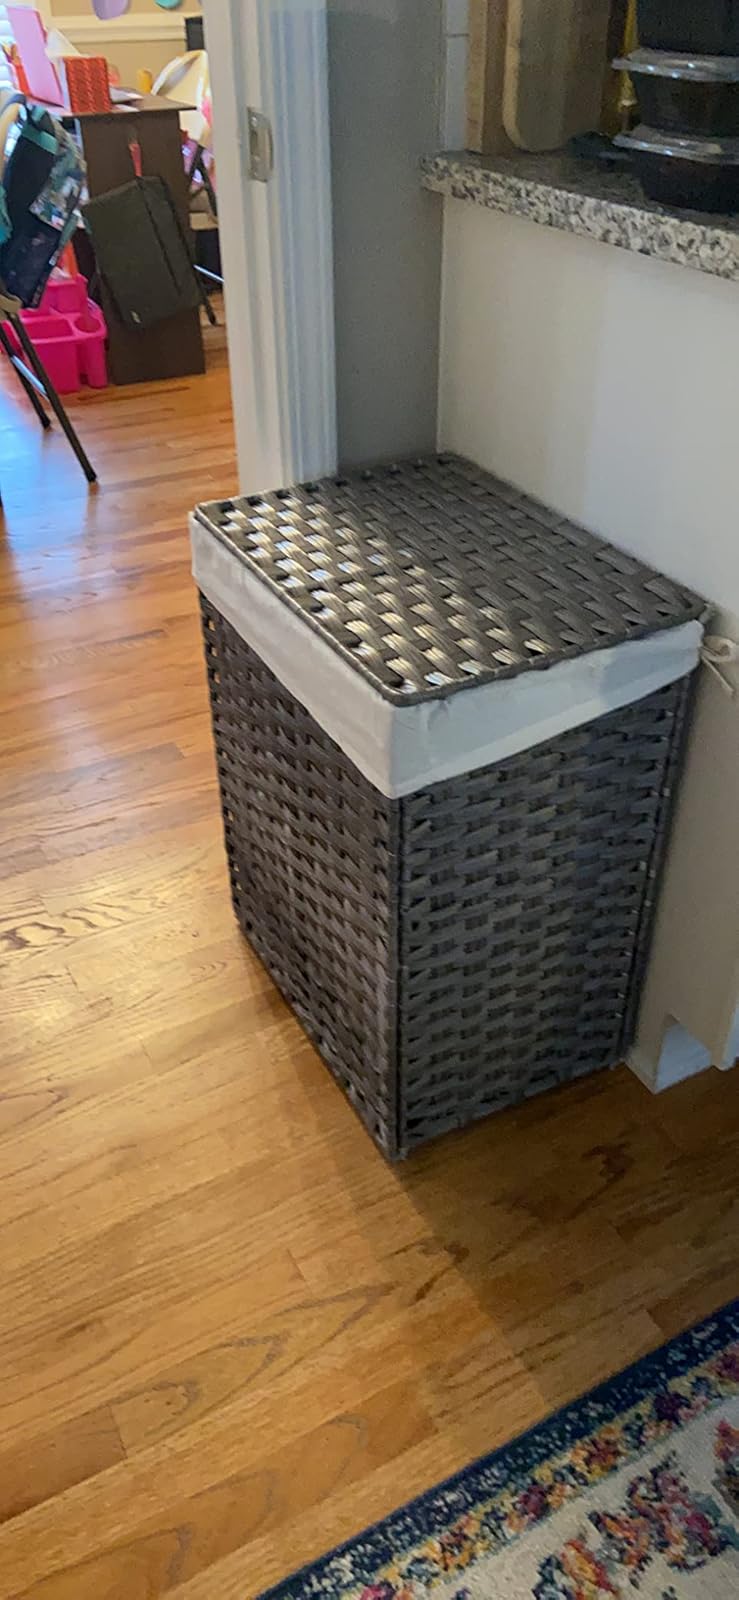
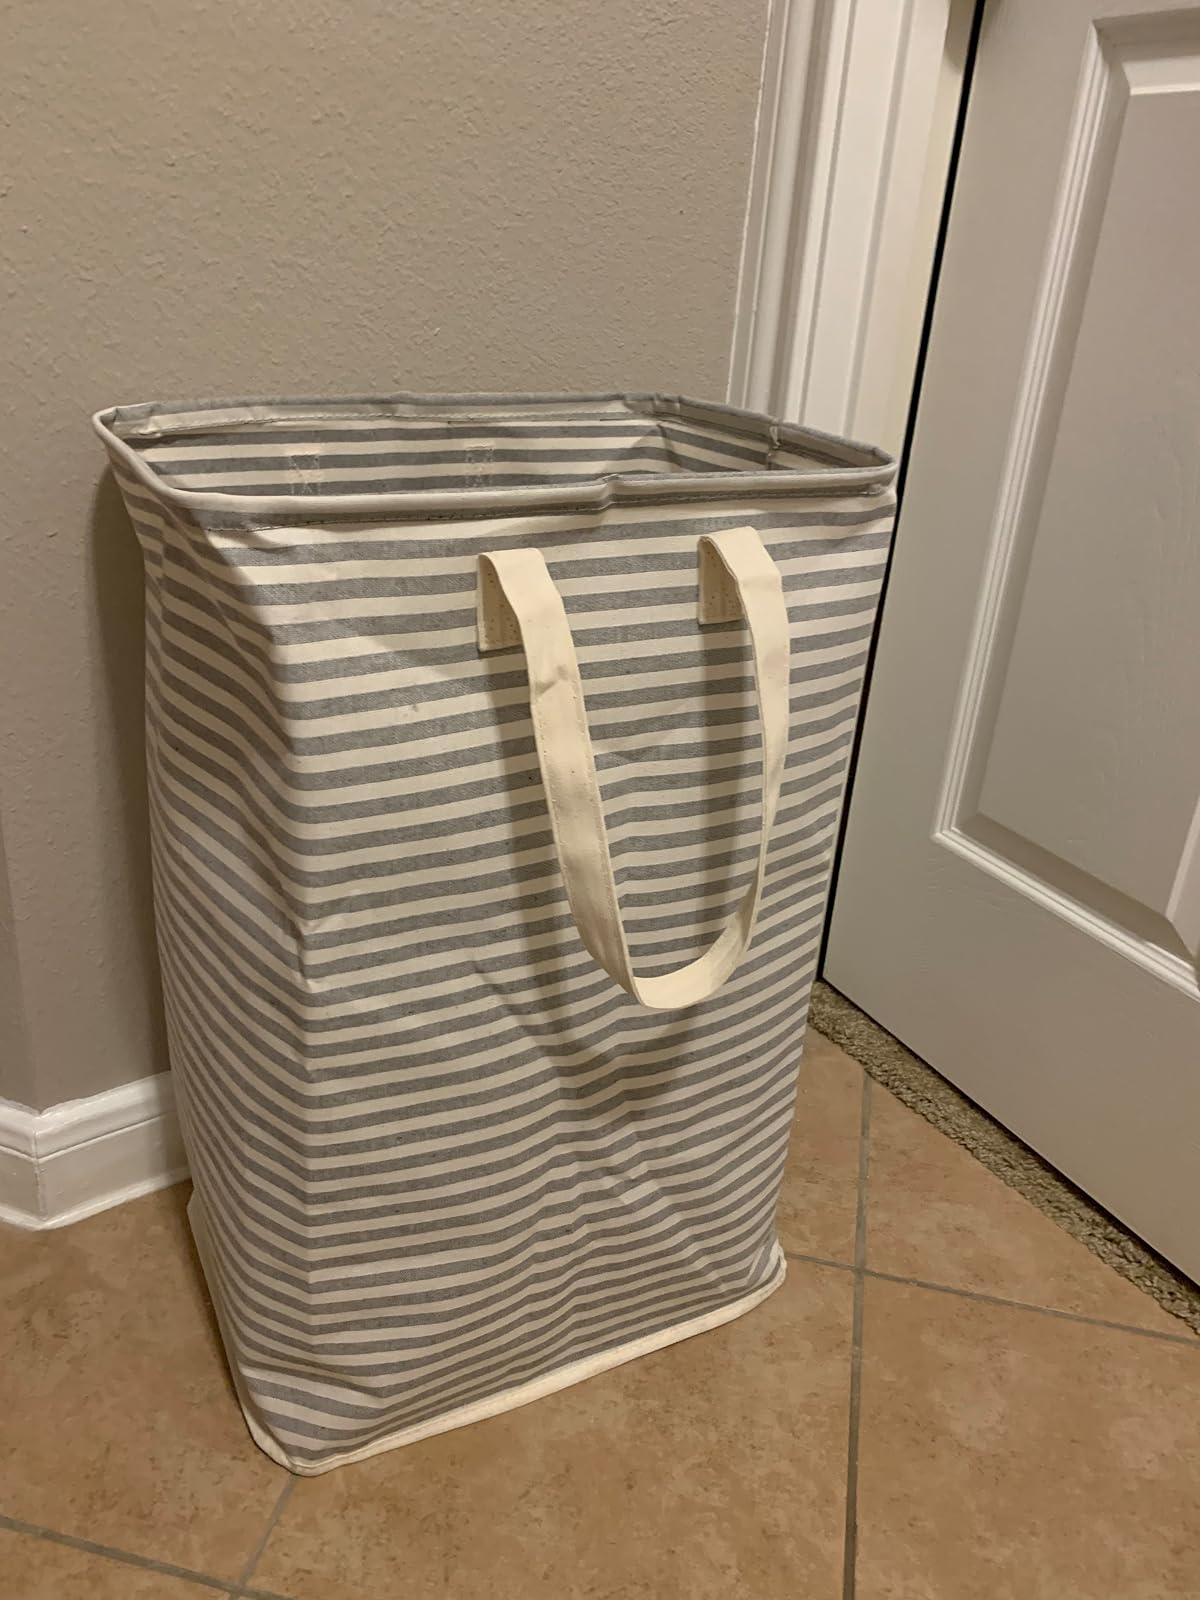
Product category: items_hamper
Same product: no